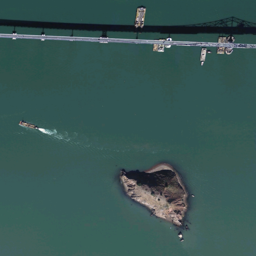
a shot from above in close proximity .